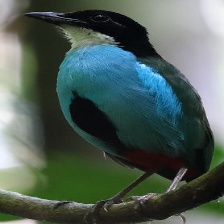
Species: AZURE BREASTED PITTA
Scientific name: PITTA STEERII